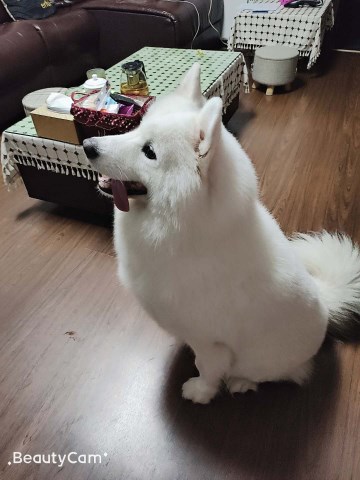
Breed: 2192-n000088-Samoyed